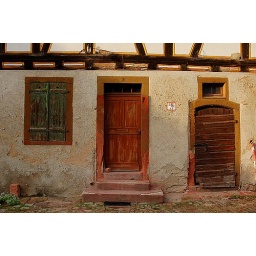
Old doors and window in an old framework building in Ladenburg near Heidelberg in Germany